Château de la Motte

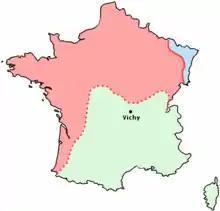
France zonelibre blank

The Normans in the countryside ate much better than the city dwellers throughout the War. Forward thinking Parisians made agreements with the farmers for food supplies to be sent on the train weekly.